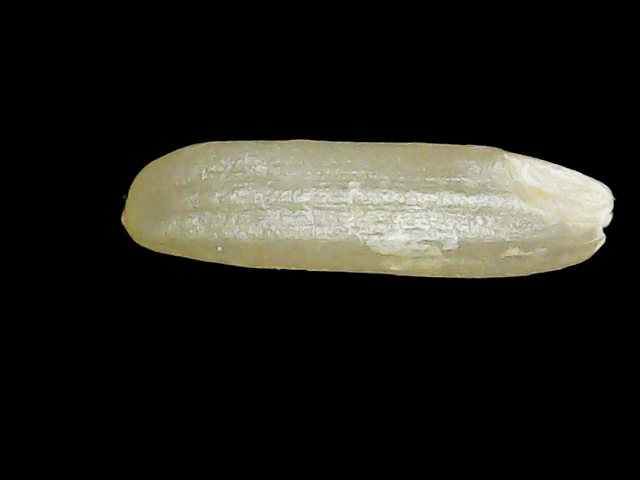
Rice variety: Binadhan21